Shipping Control Authority for the Japanese Merchant Marine

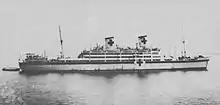
Japanese hospital ship "Takasago Maru"

At the end of the war Japan was acutely short of large passenger ships. Only two had survived hostilities: NYK Line's "Hikawa Maru" and OSK Line's "Takasago Maru". Both had served as hospital ships and SCAJAP requisitioned them as transport ships.